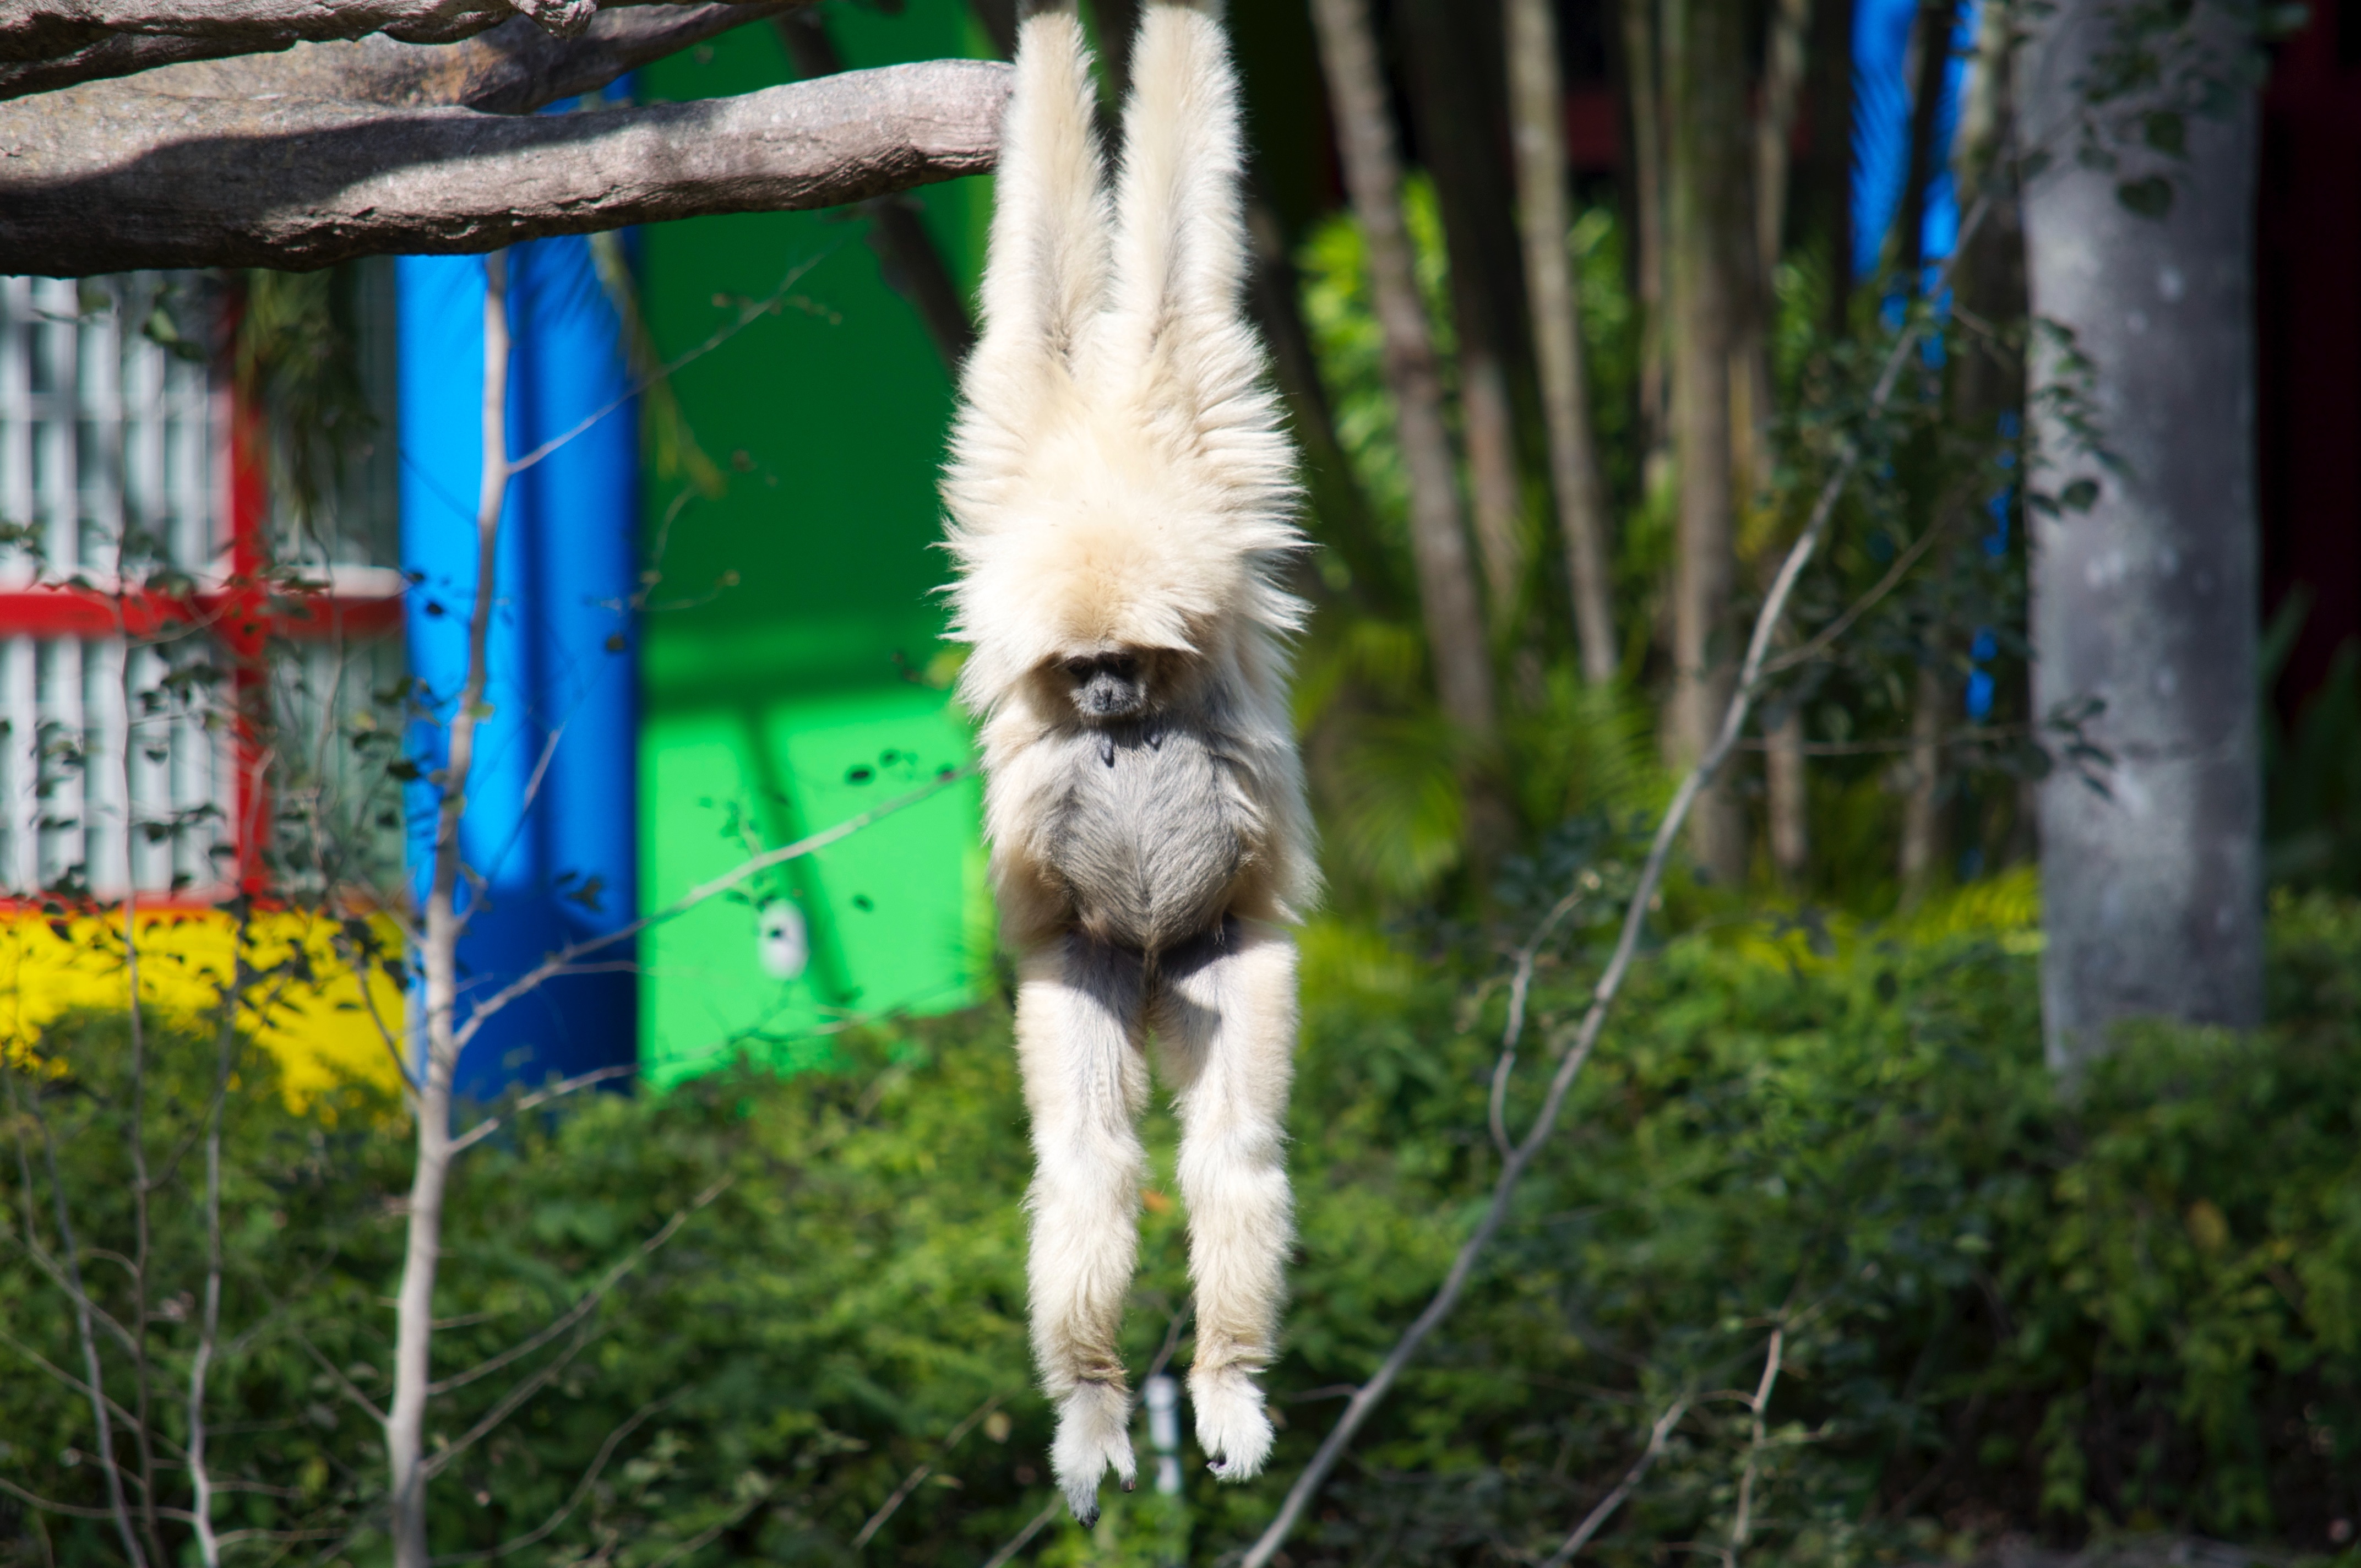
mammal, fauna